Danica Drašković

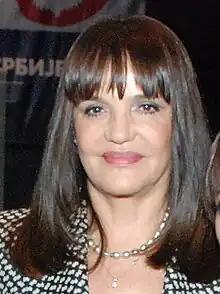
Drašković in 2010

Danica Drašković (born 14 November 1945) is a Serbian lawyer, writer, and politician. She is the wife of Vuk Drašković, the co-founder and former president of the Serbian Renewal Movement and former minister of foreign affairs of Serbia.